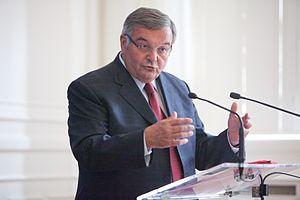
Michel Mercier - Point presse de présentation du séminaire organisé le 10 septembre 2009 à la demande de François Fillon
Michel Mercier, né le 7 mars 1947 à Bourg-de-Thizy, est un homme politique français.